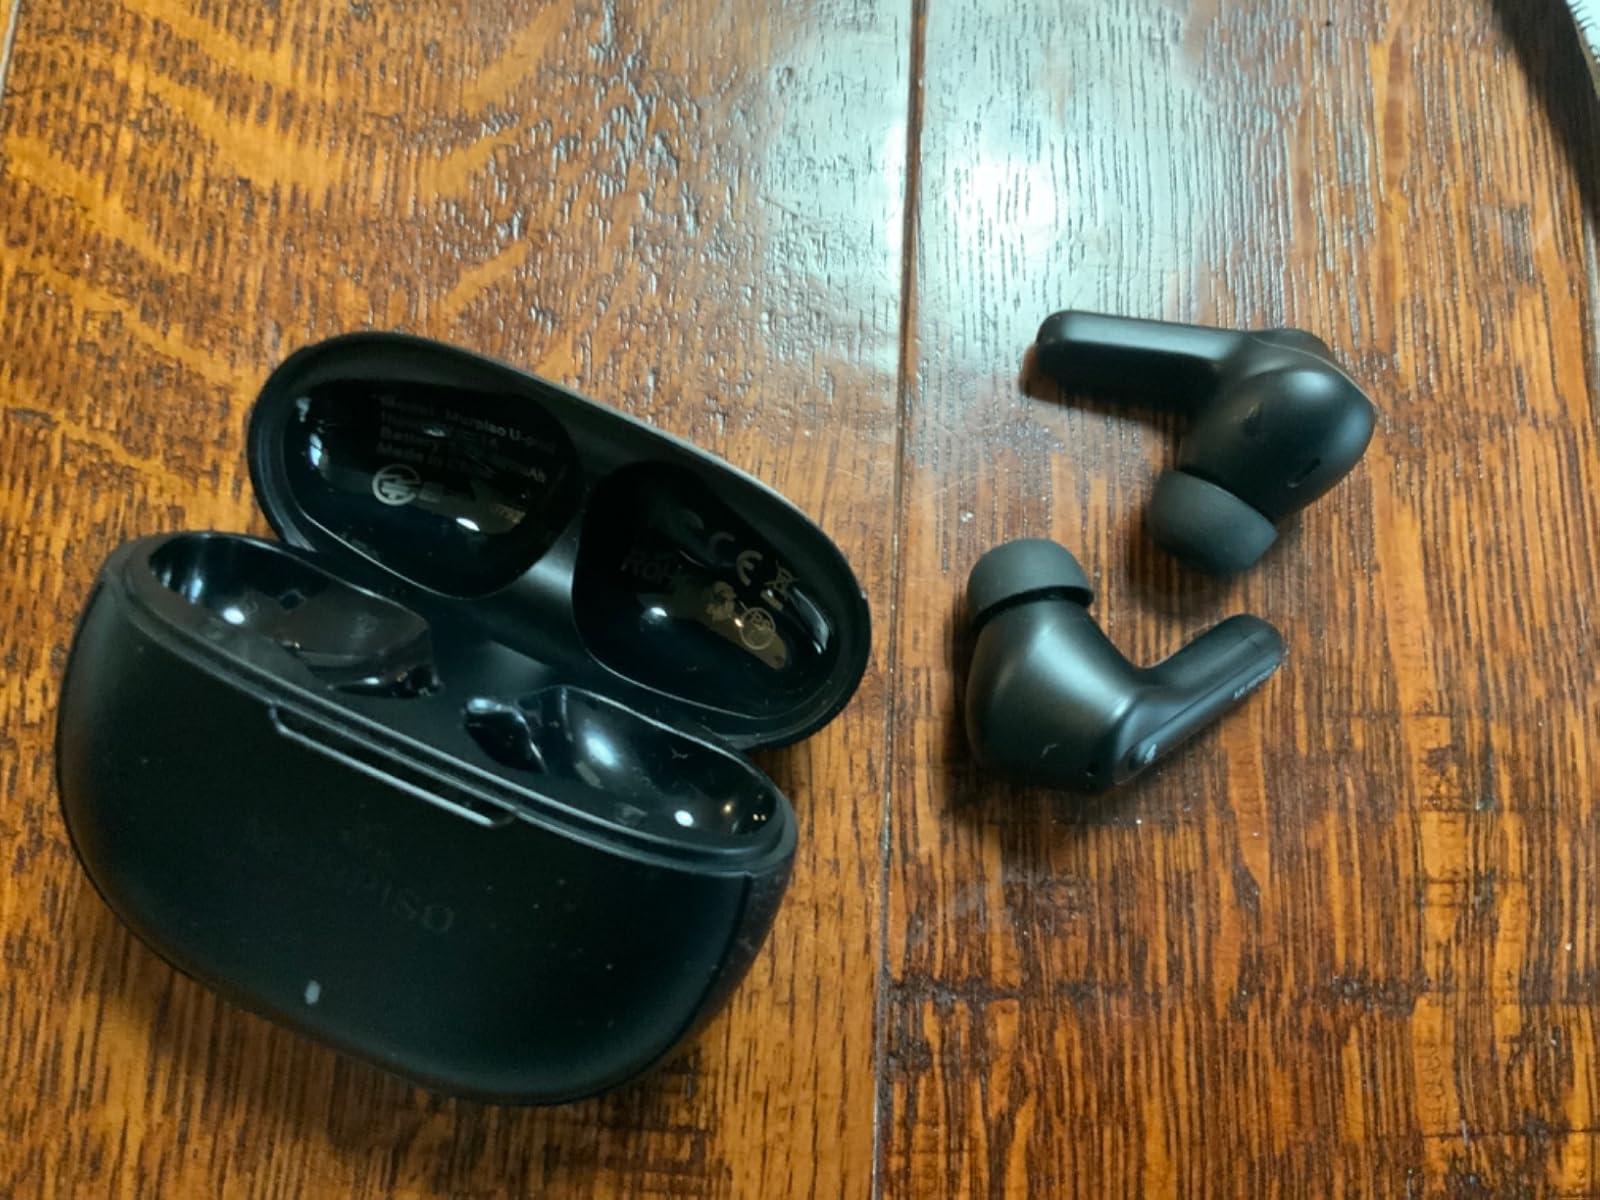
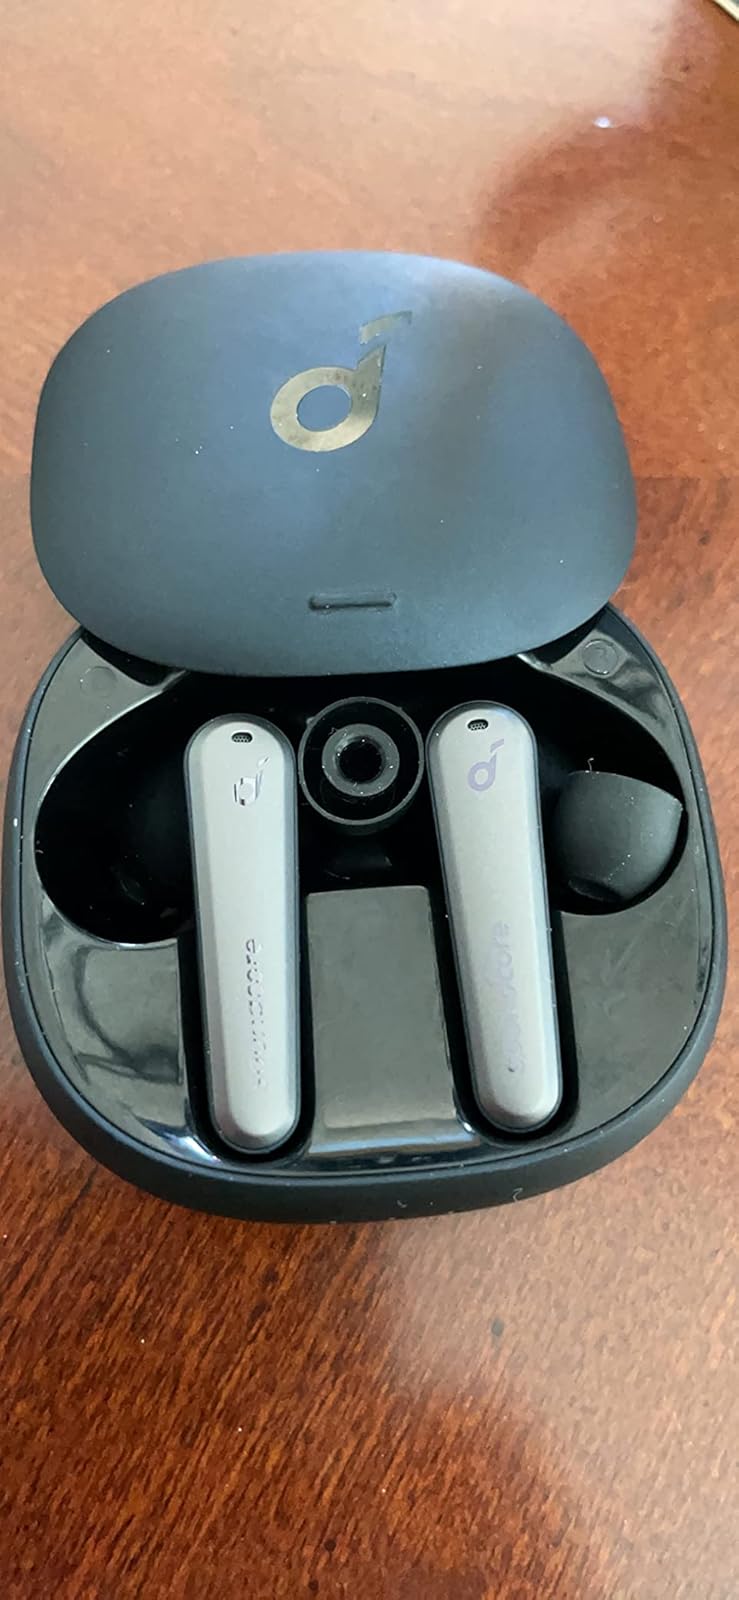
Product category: earbuds
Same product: no